Somerset

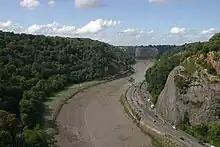
The Avon Gorge, the historic boundary between Gloucestershire and Somerset, and also Mercia and Wessex; Somerset is to the left

After the Romans left, Britain was invaded by Anglo-Saxon peoples. By 600 CE they had established control over much of what is now England, but Somerset was still in native British hands. The British held back Saxon advance into the south-west for some time longer, but by the early eighth century King Ine of Wessex had pushed the boundaries of the West Saxon kingdom far enough west to include Somerset. The Saxon royal palace in Cheddar was used several times in the 10th century to host the Witenagemot.